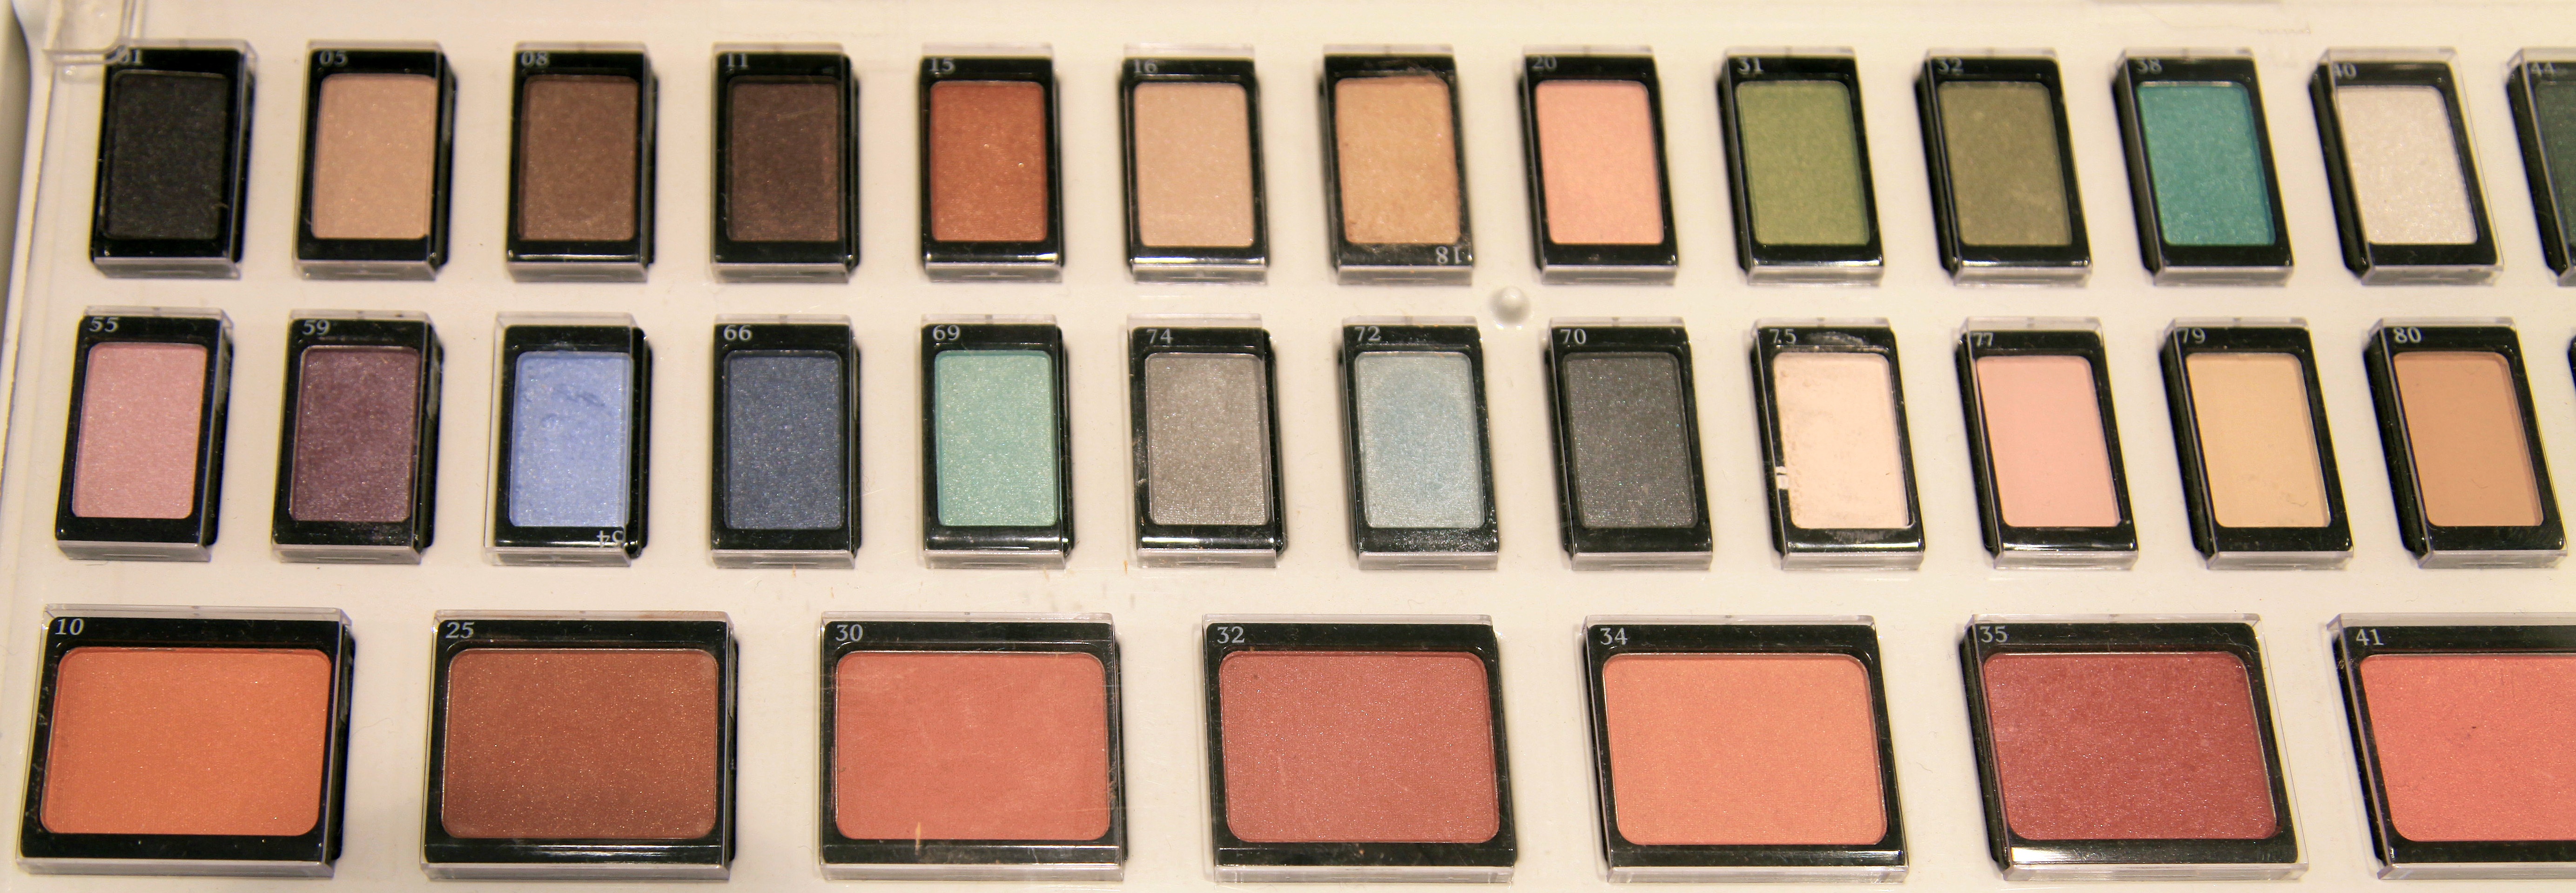
color, lip, makeup, make up, human body, eye, rouge, beauty, organ, cosmetics, reddish, eye shadow